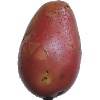
Label: Potato Red Washed 1